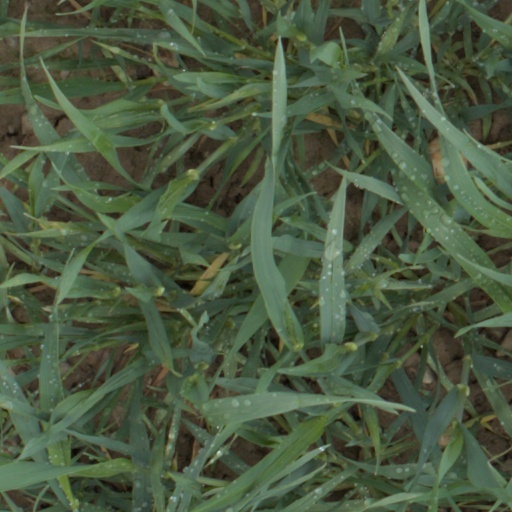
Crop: wheat